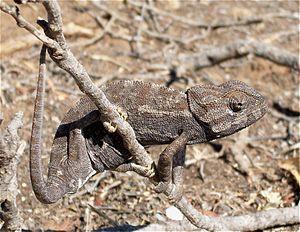
Caméléon commun de Tunisie, photo prise aux alentours d'El Oueslatia (Kairouan) العربية: حرباء شائعة متخفية في محيطها الطبيعي في منطقة السباسب الوسطى للجمهورية التونسية English&#x3a
La Tunisie, en forme longue la République tunisienne, est un État d'Afrique du Nord bordé au nord et à l'est par la mer Méditerranée, à l'ouest par l'Algérie avec 965 kilomètres de frontière commune et au sud-sud-est par la Libye avec 459 kilomètres de frontière. Sa capitale Tunis est située dans le nord-est du pays, au fond du golfe du même nom. Plus de 30 % de la superficie du territoire est occupée par le désert du Sahara, le reste étant constitué de régions montagneuses et de plaines fertiles.